Romeo Is Bleeding (2015 film)

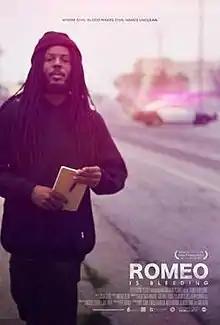
San Francisco International Film Festival poster

Romeo Is Bleeding is a 2015 documentary film directed by Jason Zeldes focusing on poets and students of Richmond, California as they prepare an adaptation of "Romeo and Juliet" based on the decades-long violent conflict between the neighborhoods of North and Central Richmond. The film explores the sources of this conflict and includes voices from citizens, city government, and the Richmond police department.